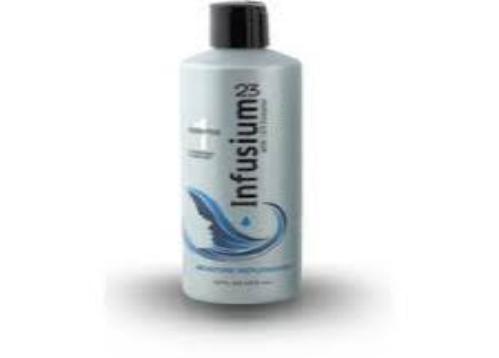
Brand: Infusium 23
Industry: Necessities